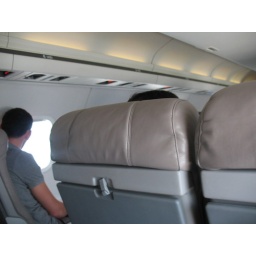
The second plane we took. Yes it did only have three seats in a row.